Santa Barbara City College

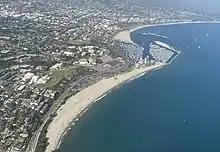
Aerial view of Santa Barbara City College (2020)

Santa Barbara City College was established by the Santa Barbara High School District in 1909, making it one of the oldest community colleges in California. The college was discontinued shortly after World War I, and its work largely taken over by the Santa Barbara State Normal School, which became the Santa Barbara State College, and later, the University of California, Santa Barbara.